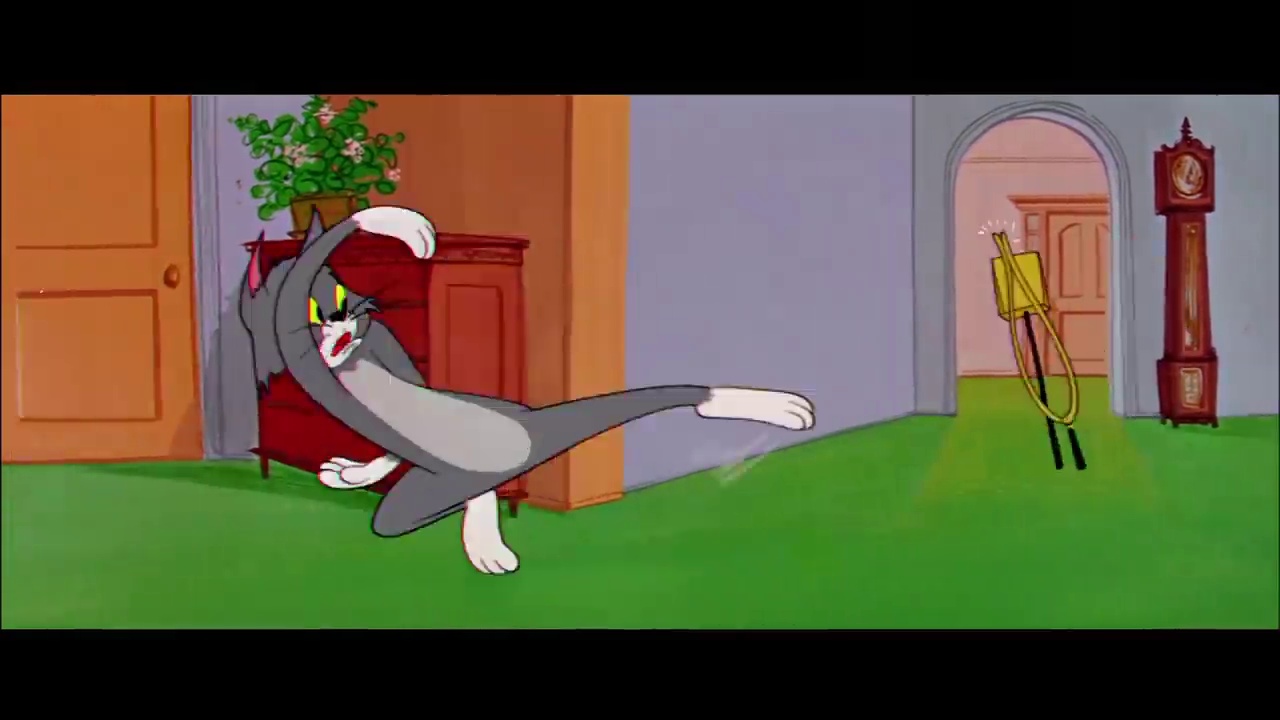
Portrait style: Cartoon Portrait